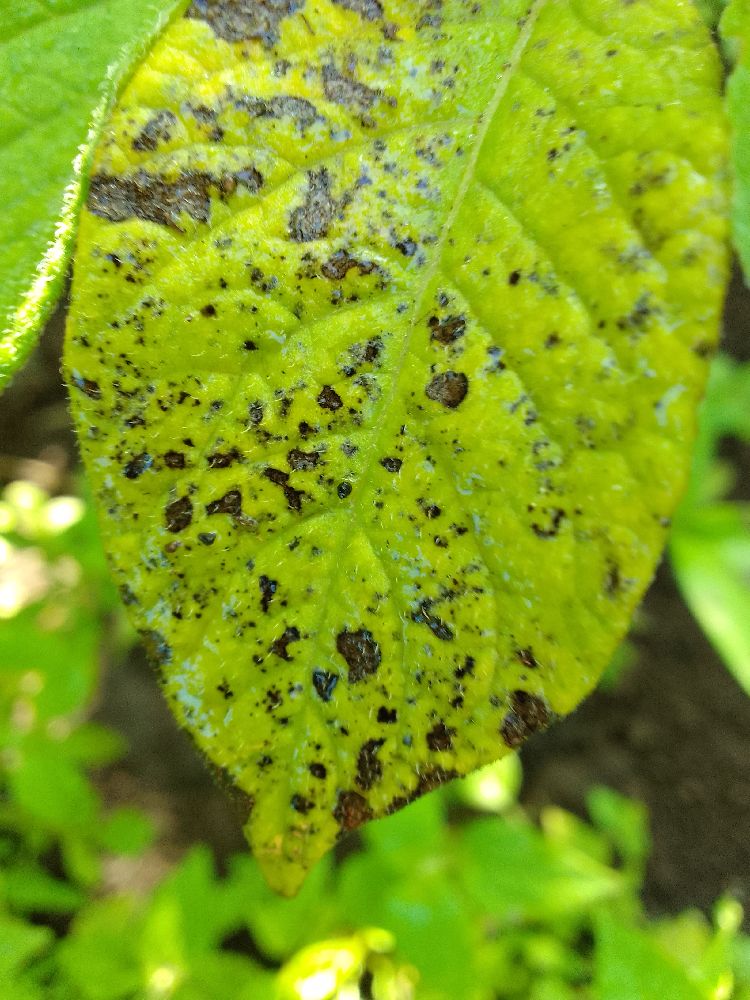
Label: Early blight